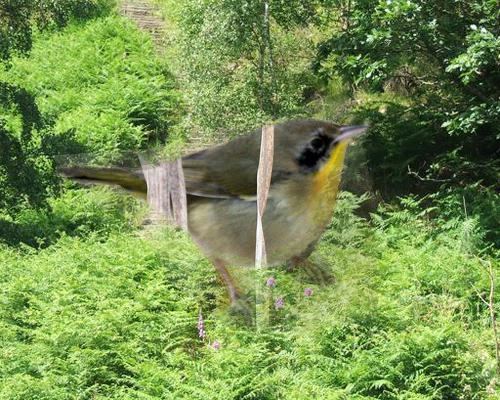
Bird species: Common_Yellowthroat
Bird type: landbird
Background: land